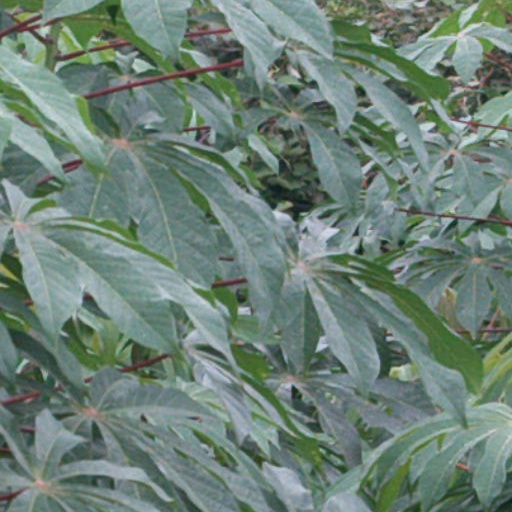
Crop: cassava